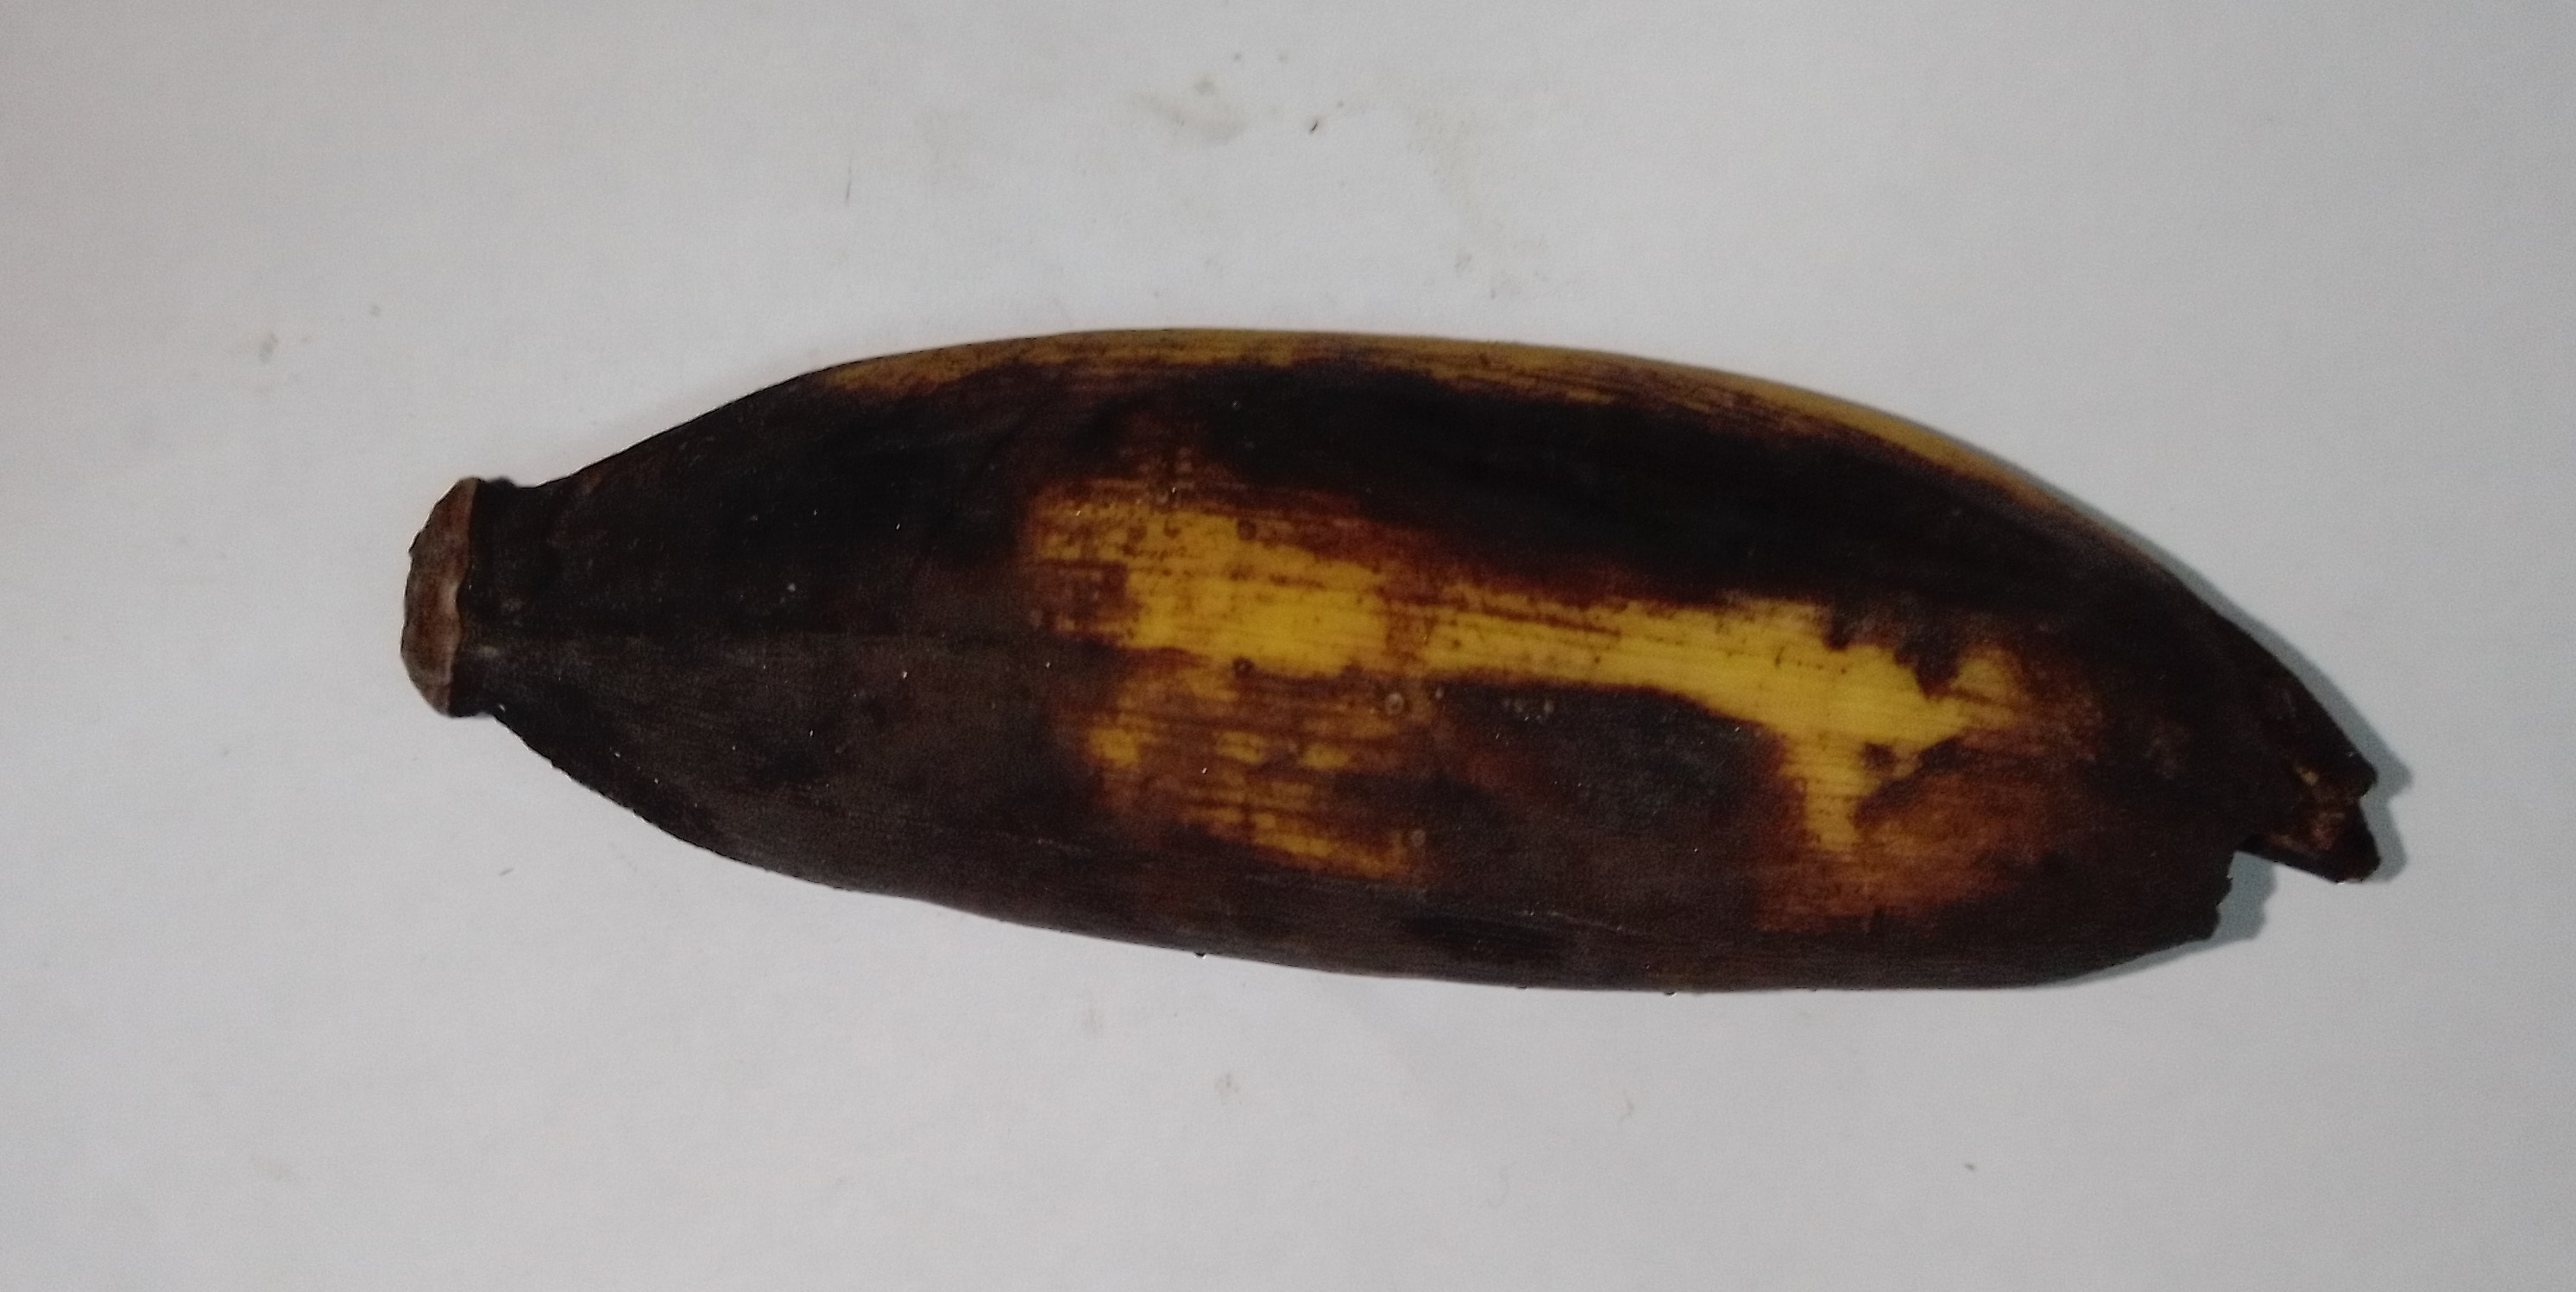
Fruit: banana
Condition: rotten